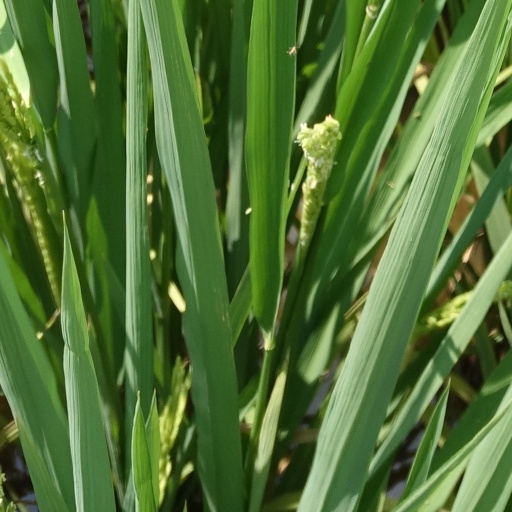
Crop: rice